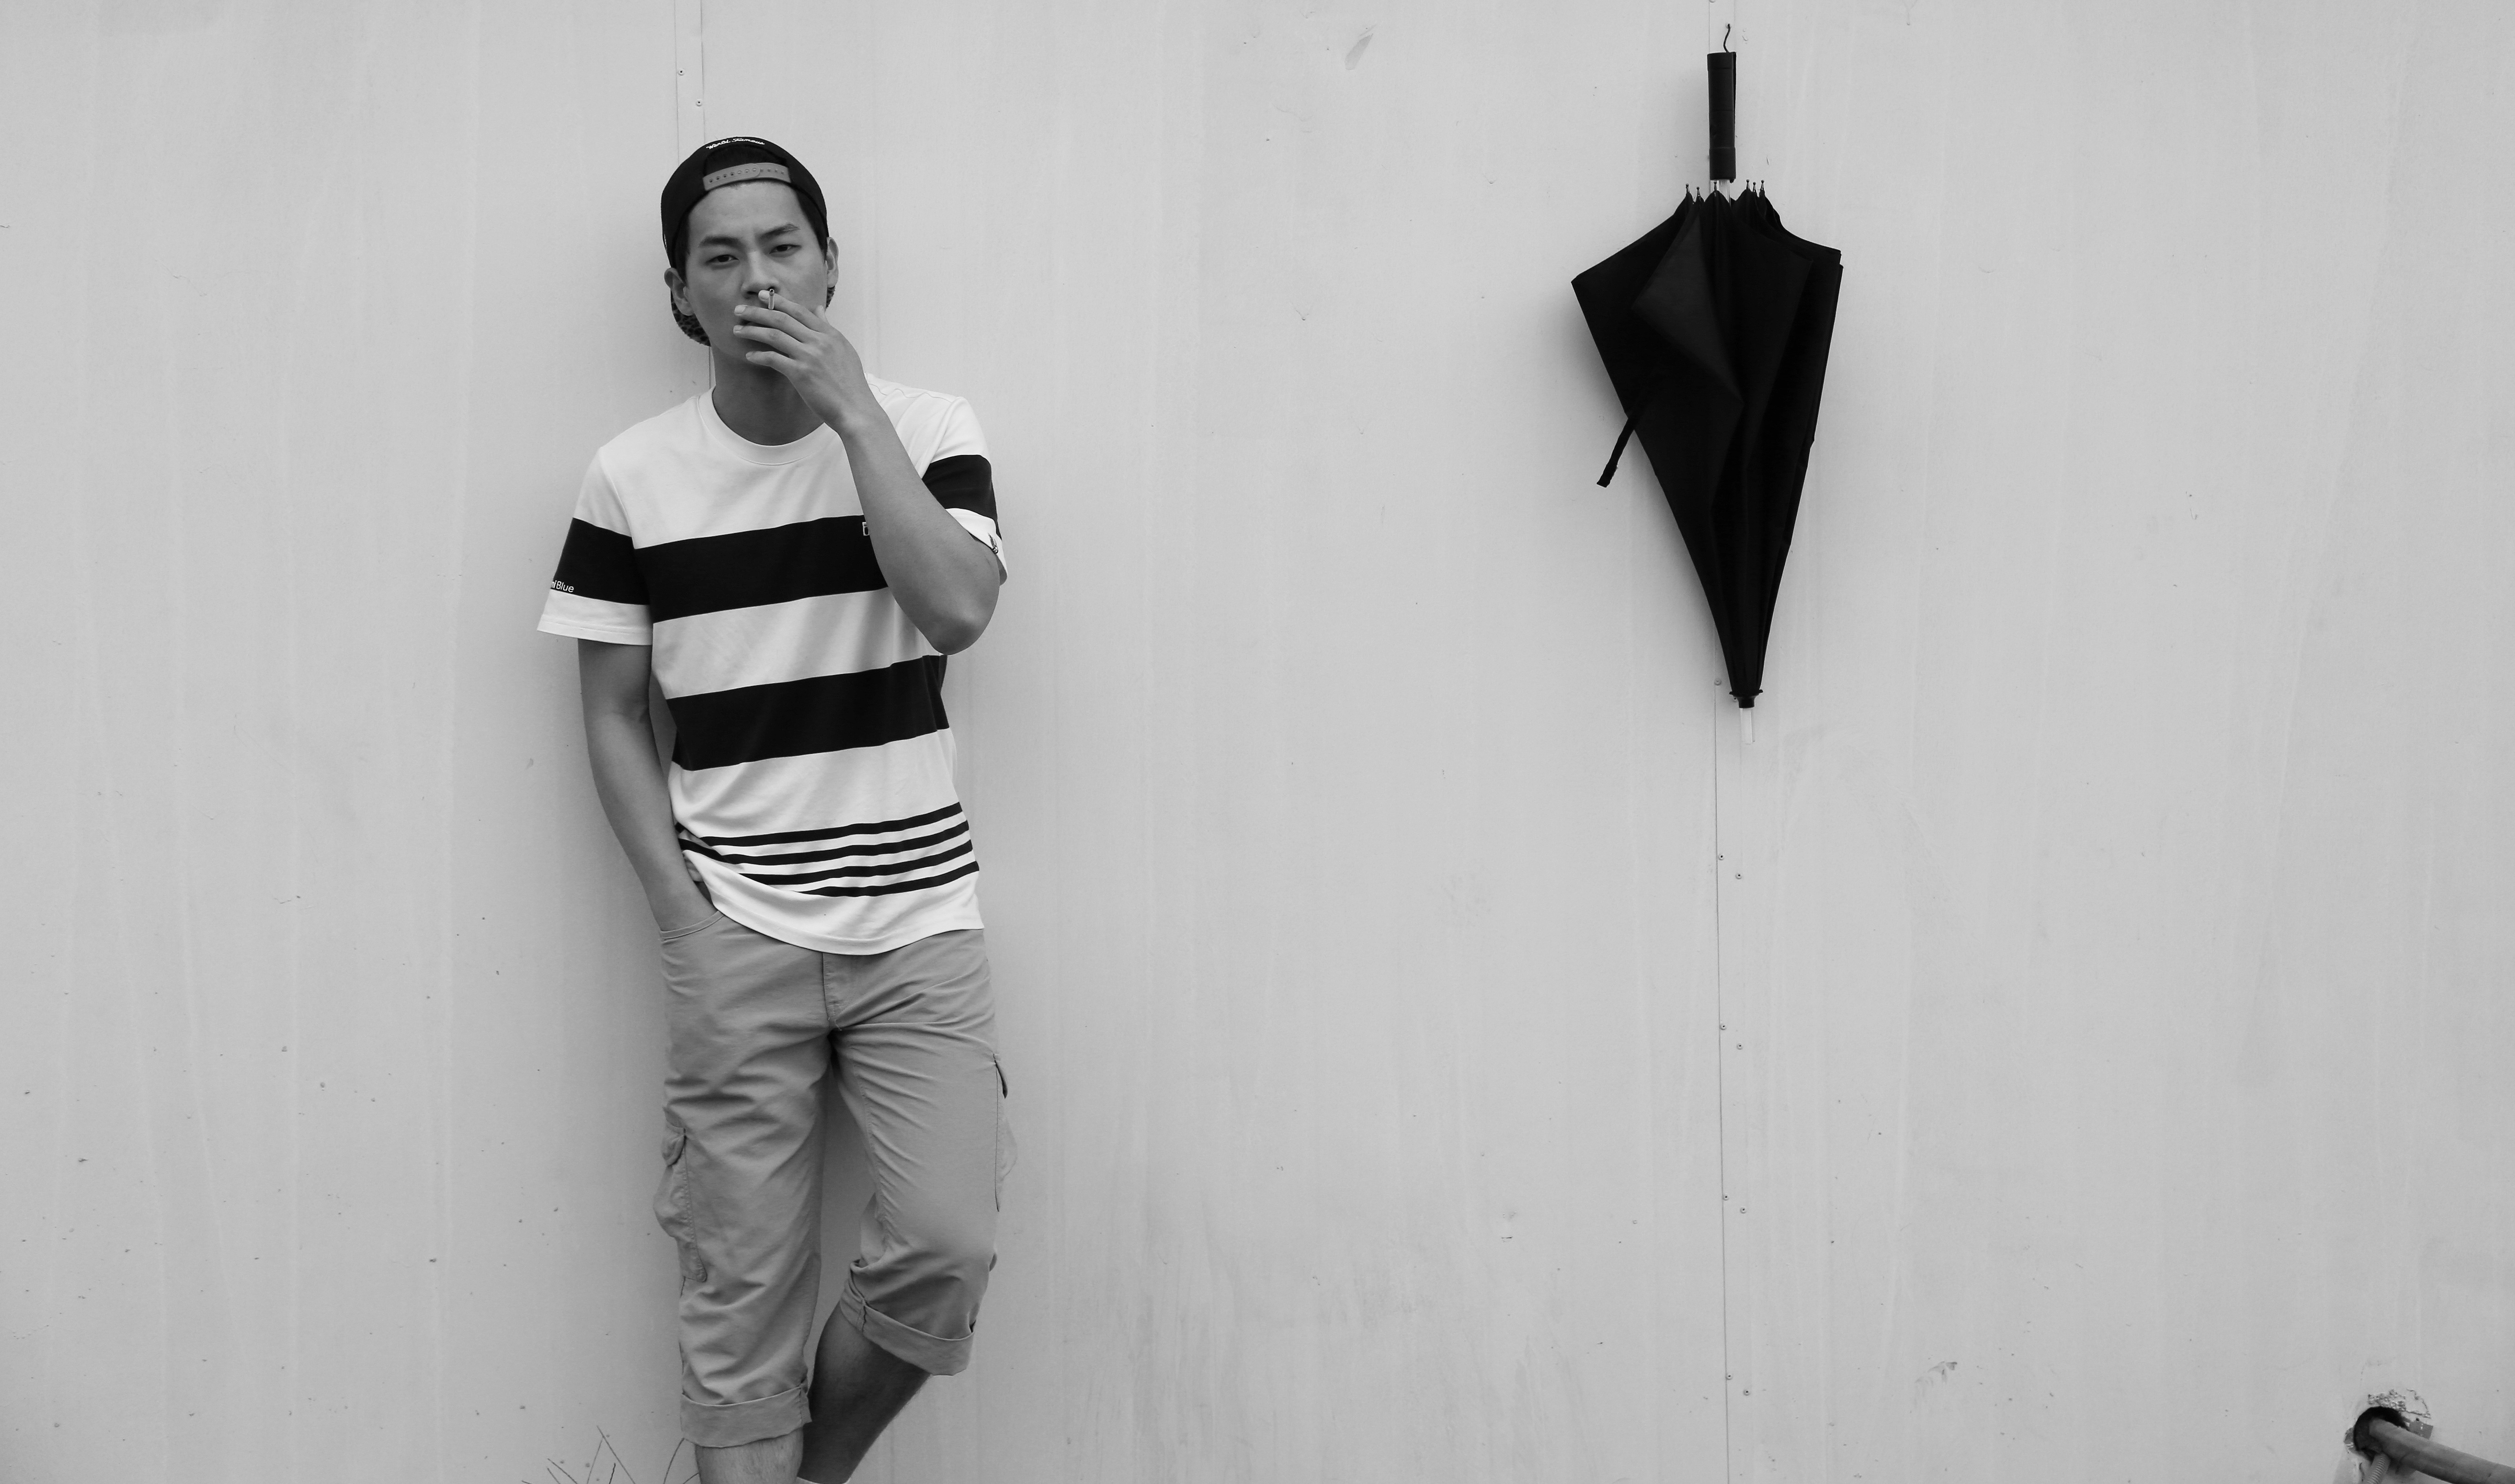
man, black and white, white, wall, smoke, spring, umbrella, fashion, clothing, black, monochrome, outerwear, gentleman, sketch, drawing, photo shoot, university student, t shirt, formal wear, monochrome photography